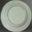
Label: plate